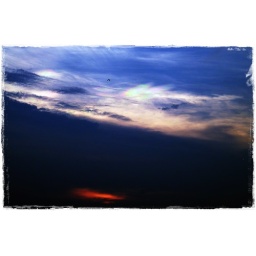
small bird in thecoloring sky